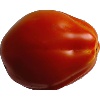
Label: Tomato 1